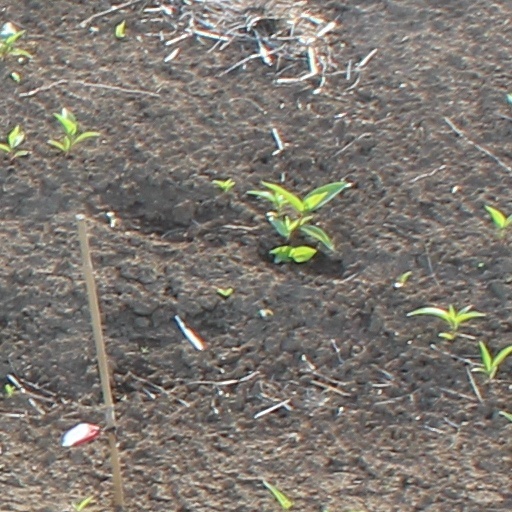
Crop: wheat